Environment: real
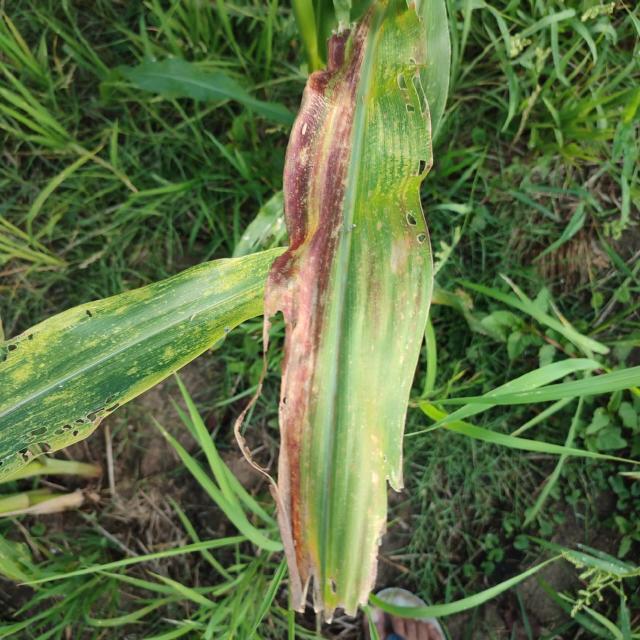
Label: phosphorus_deficiency